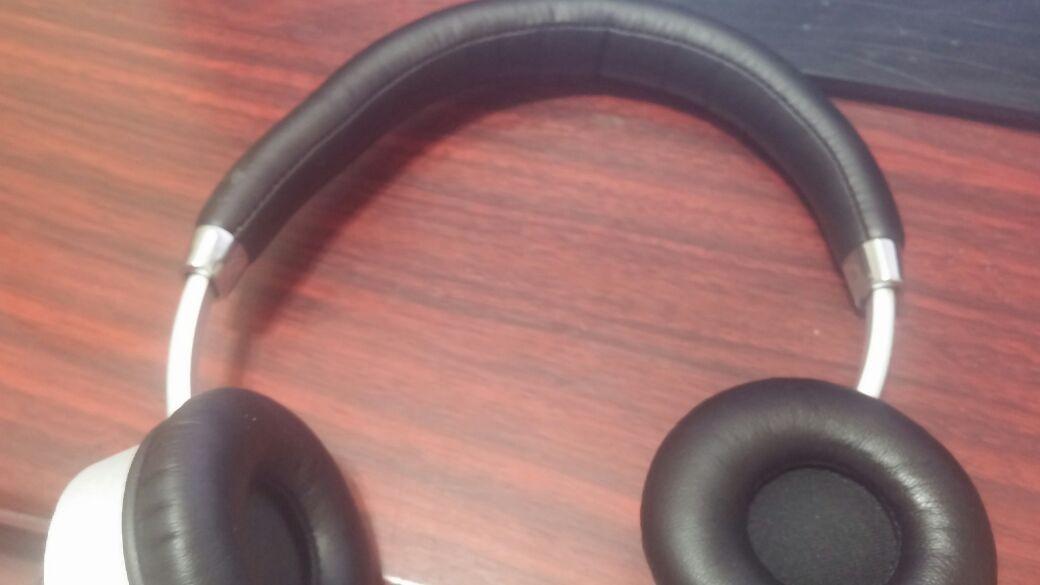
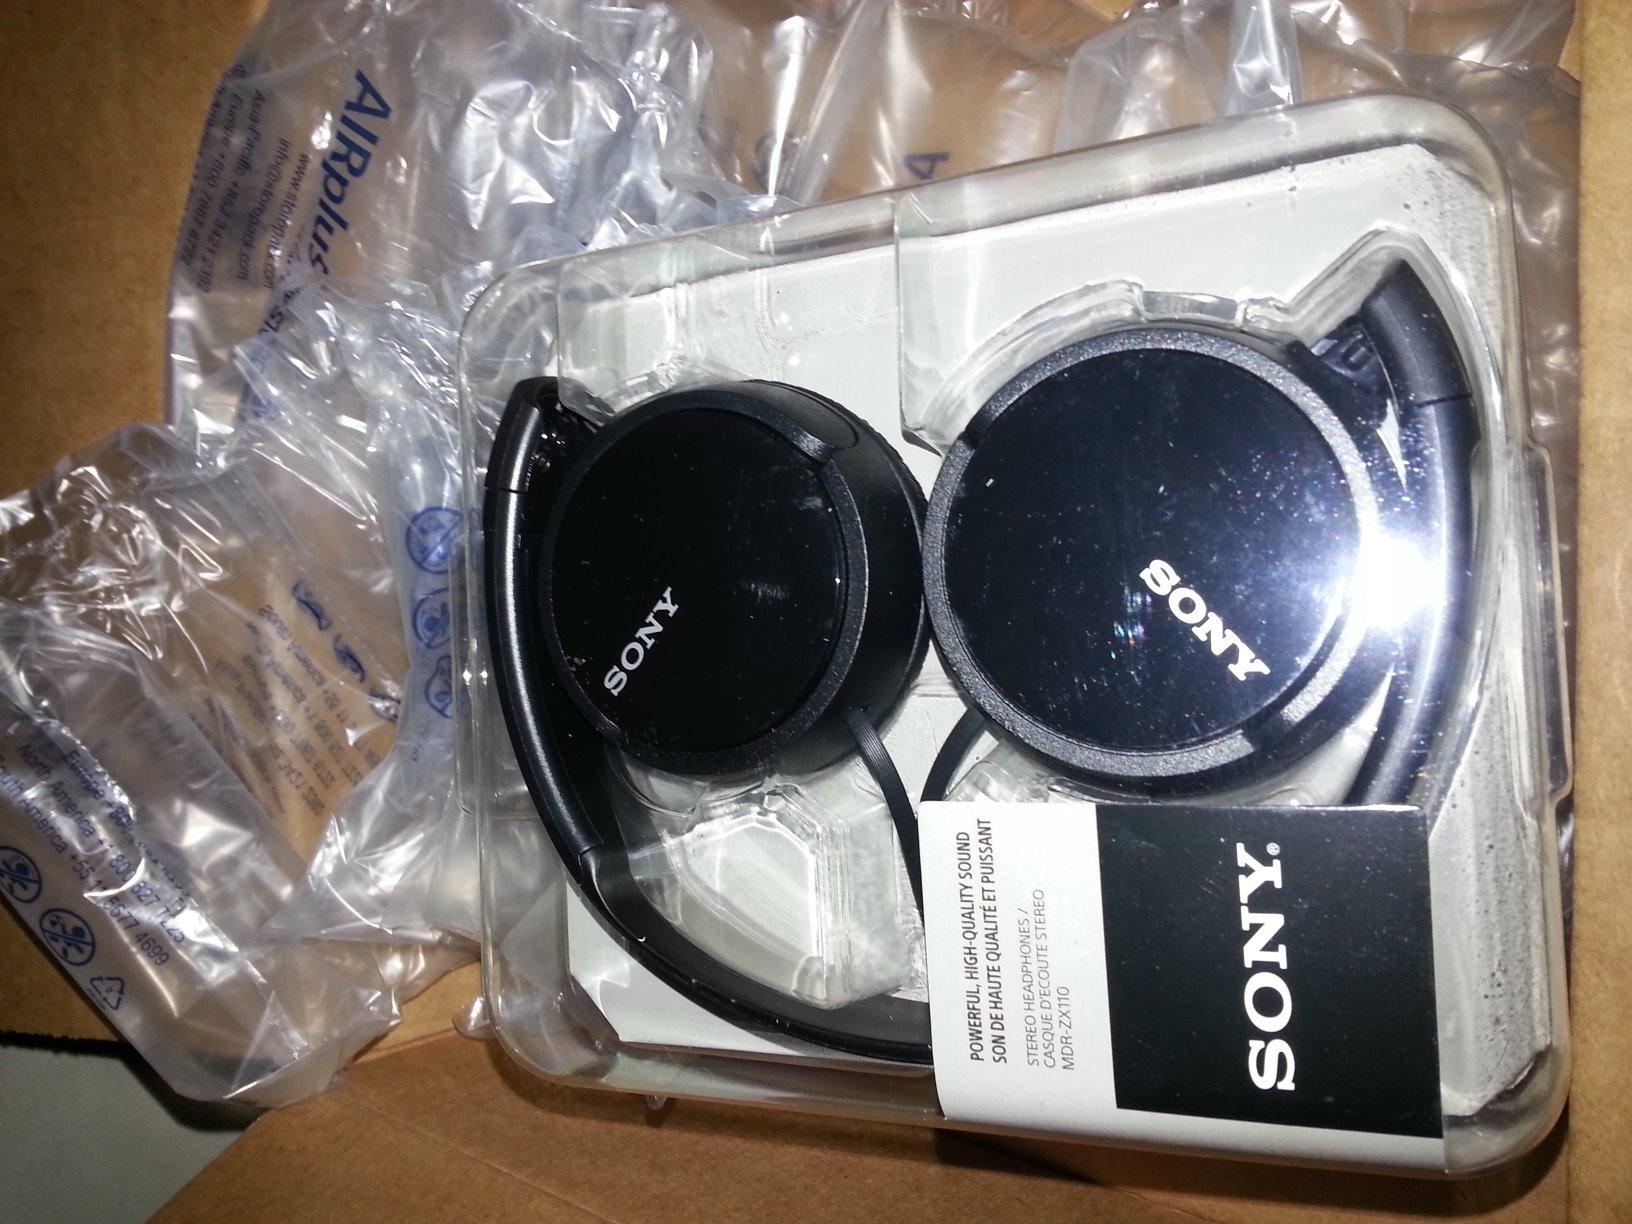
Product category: headphones
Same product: no